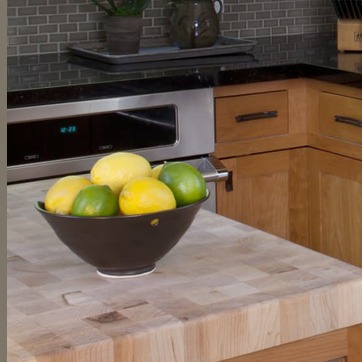
Material: food